HMS Princess Charlotte (1825)

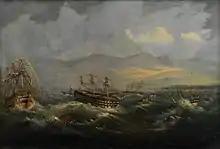
"Princess Charlotte" and part of the Allied Fleet in a heavy gale at St George Bay near Beyrout, 2 December 1840, by John Frederick Warre RN

From 1837 to 1841 she served as the flagship of the Mediterranean Fleet flying the flag of Vice Admiral Sir Robert Stopford and thus took part in the Syrian War and the bombardment of Acre. She had a crew of 738 men.